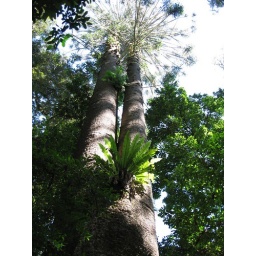
Giant bunya pine tree with fruit that can kill if you're in the wrong place when it falls